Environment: lab
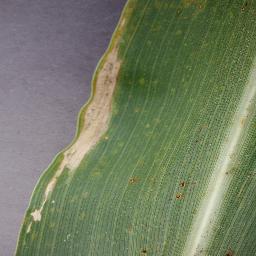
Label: northern_corn_leaf_blight